Operations management

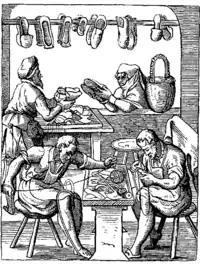
Shoemakers, 1568

In the Middle Ages, kings and queens ruled over large areas of land. Loyal noblemen maintained large sections of the monarch's territory. This hierarchical organization in which people were divided into classes based on social position and wealth became known as the feudal system. In the feudal system, vassals and serfs produced for themselves and people of higher classes by using the ruler's land and resources. Although a large part of labor was employed in agriculture, artisans contributed to economic output and formed guilds. The guild system, operating mainly between 1100 and 1500, consisted of two types: merchant guilds, who bought and sold goods, and craft guilds, which made goods. Although guilds were regulated as to the quality of work performed, the resulting system was rather rigid, shoemakers, for example, were prohibited from tanning hides.